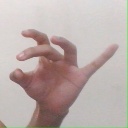
अक्षर: ओ